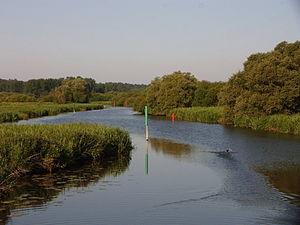
L'Oust est une rivière de l'ouest de la France, principal affluent de la Vilaine qu'elle rejoint à Redon en rive droite. Son cours, long de 145 kilomètres, est entièrement situé en Bretagne dans les départements des Côtes-d'Armor, du Morbihan et d'Ille-et-Vilaine. La rivière, dont une grande partie du cours est artificielle, fait partie intégrante, sur plus de 80 kilomètres, du canal de Nantes à Brest ; sa vallée revêt de pittoresques aspects lorsque, près de sa confluence avec la Vilaine, la rivière traverse l'Armorique appalachienne et offre un tracé en baïonnette formant une cluse. La vallée de l'Oust ne laisse pas apparaître de véritable unité historique mais revêt davantage l'aspect d'un agrégat de pays qui, par leur patrimoine ou la présence de lieux symboliques, illustrent la longue histoire de la Bretagne.